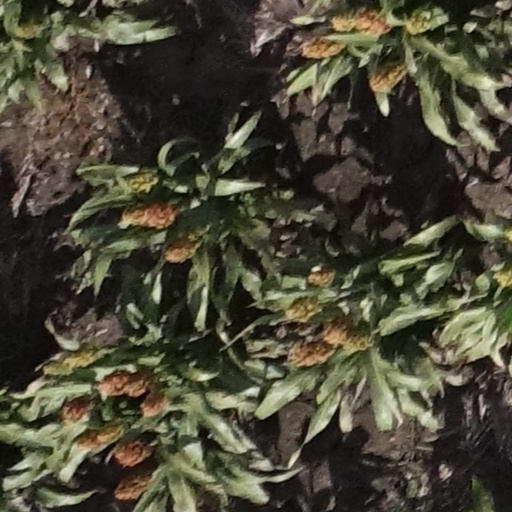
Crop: sorghum